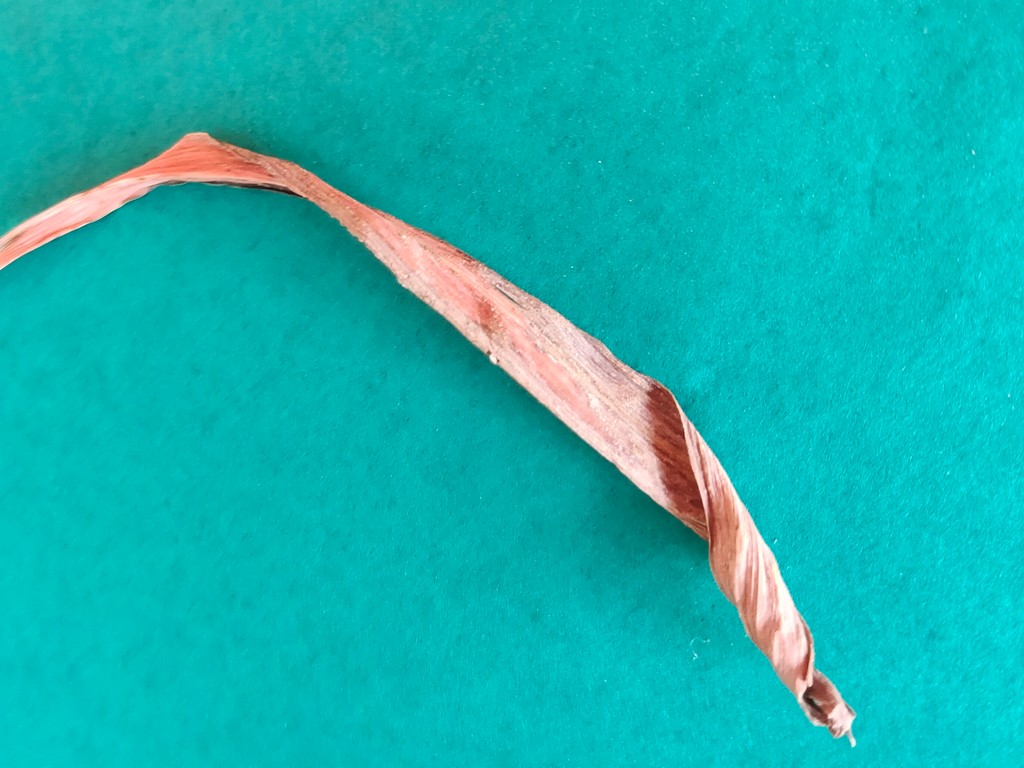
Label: Dried